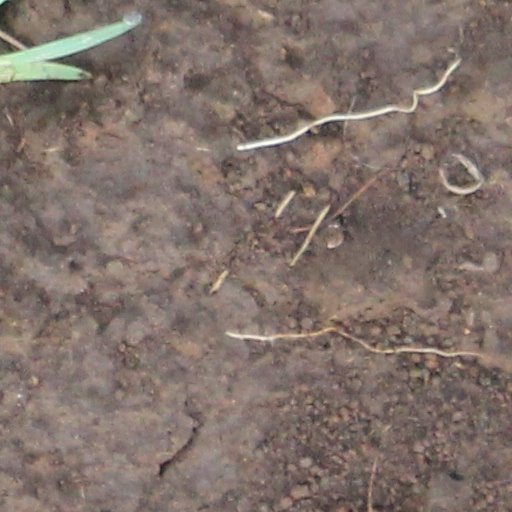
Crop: wheat